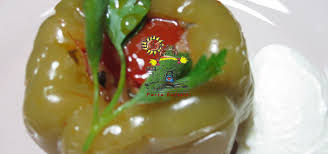
Yemek: biber_dolmasi